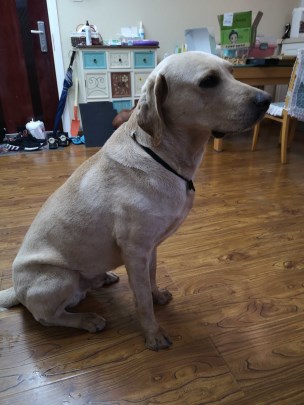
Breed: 3580-n000122-Labrador_retriever